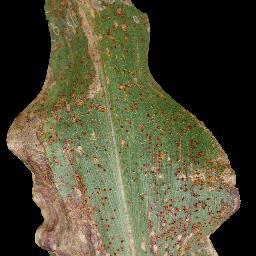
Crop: corn
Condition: (maize)_common_rust